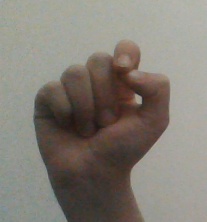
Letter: fa